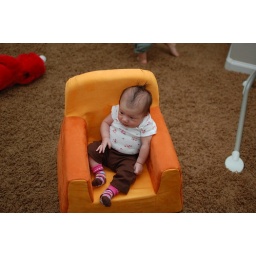
Sophie sitting in Zoe's big girl chair